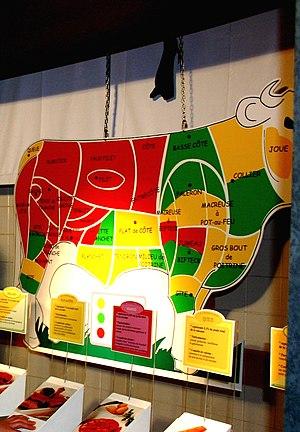
Maison du Charolais
La Maison du Charolais est un musée français situé sur la commune de Charolles dans le département de Saône-et-Loire en région Bourgogne-Franche-Comté.